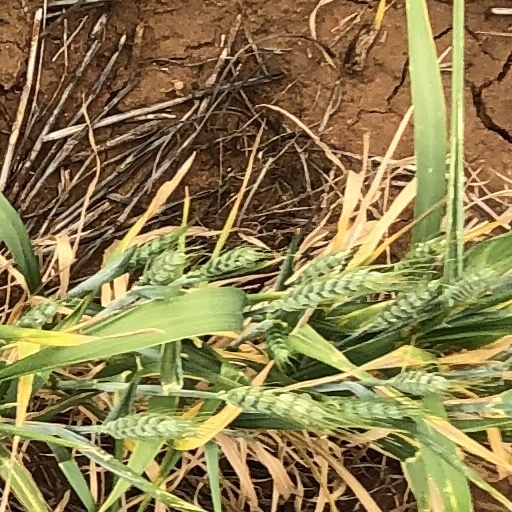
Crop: wheat